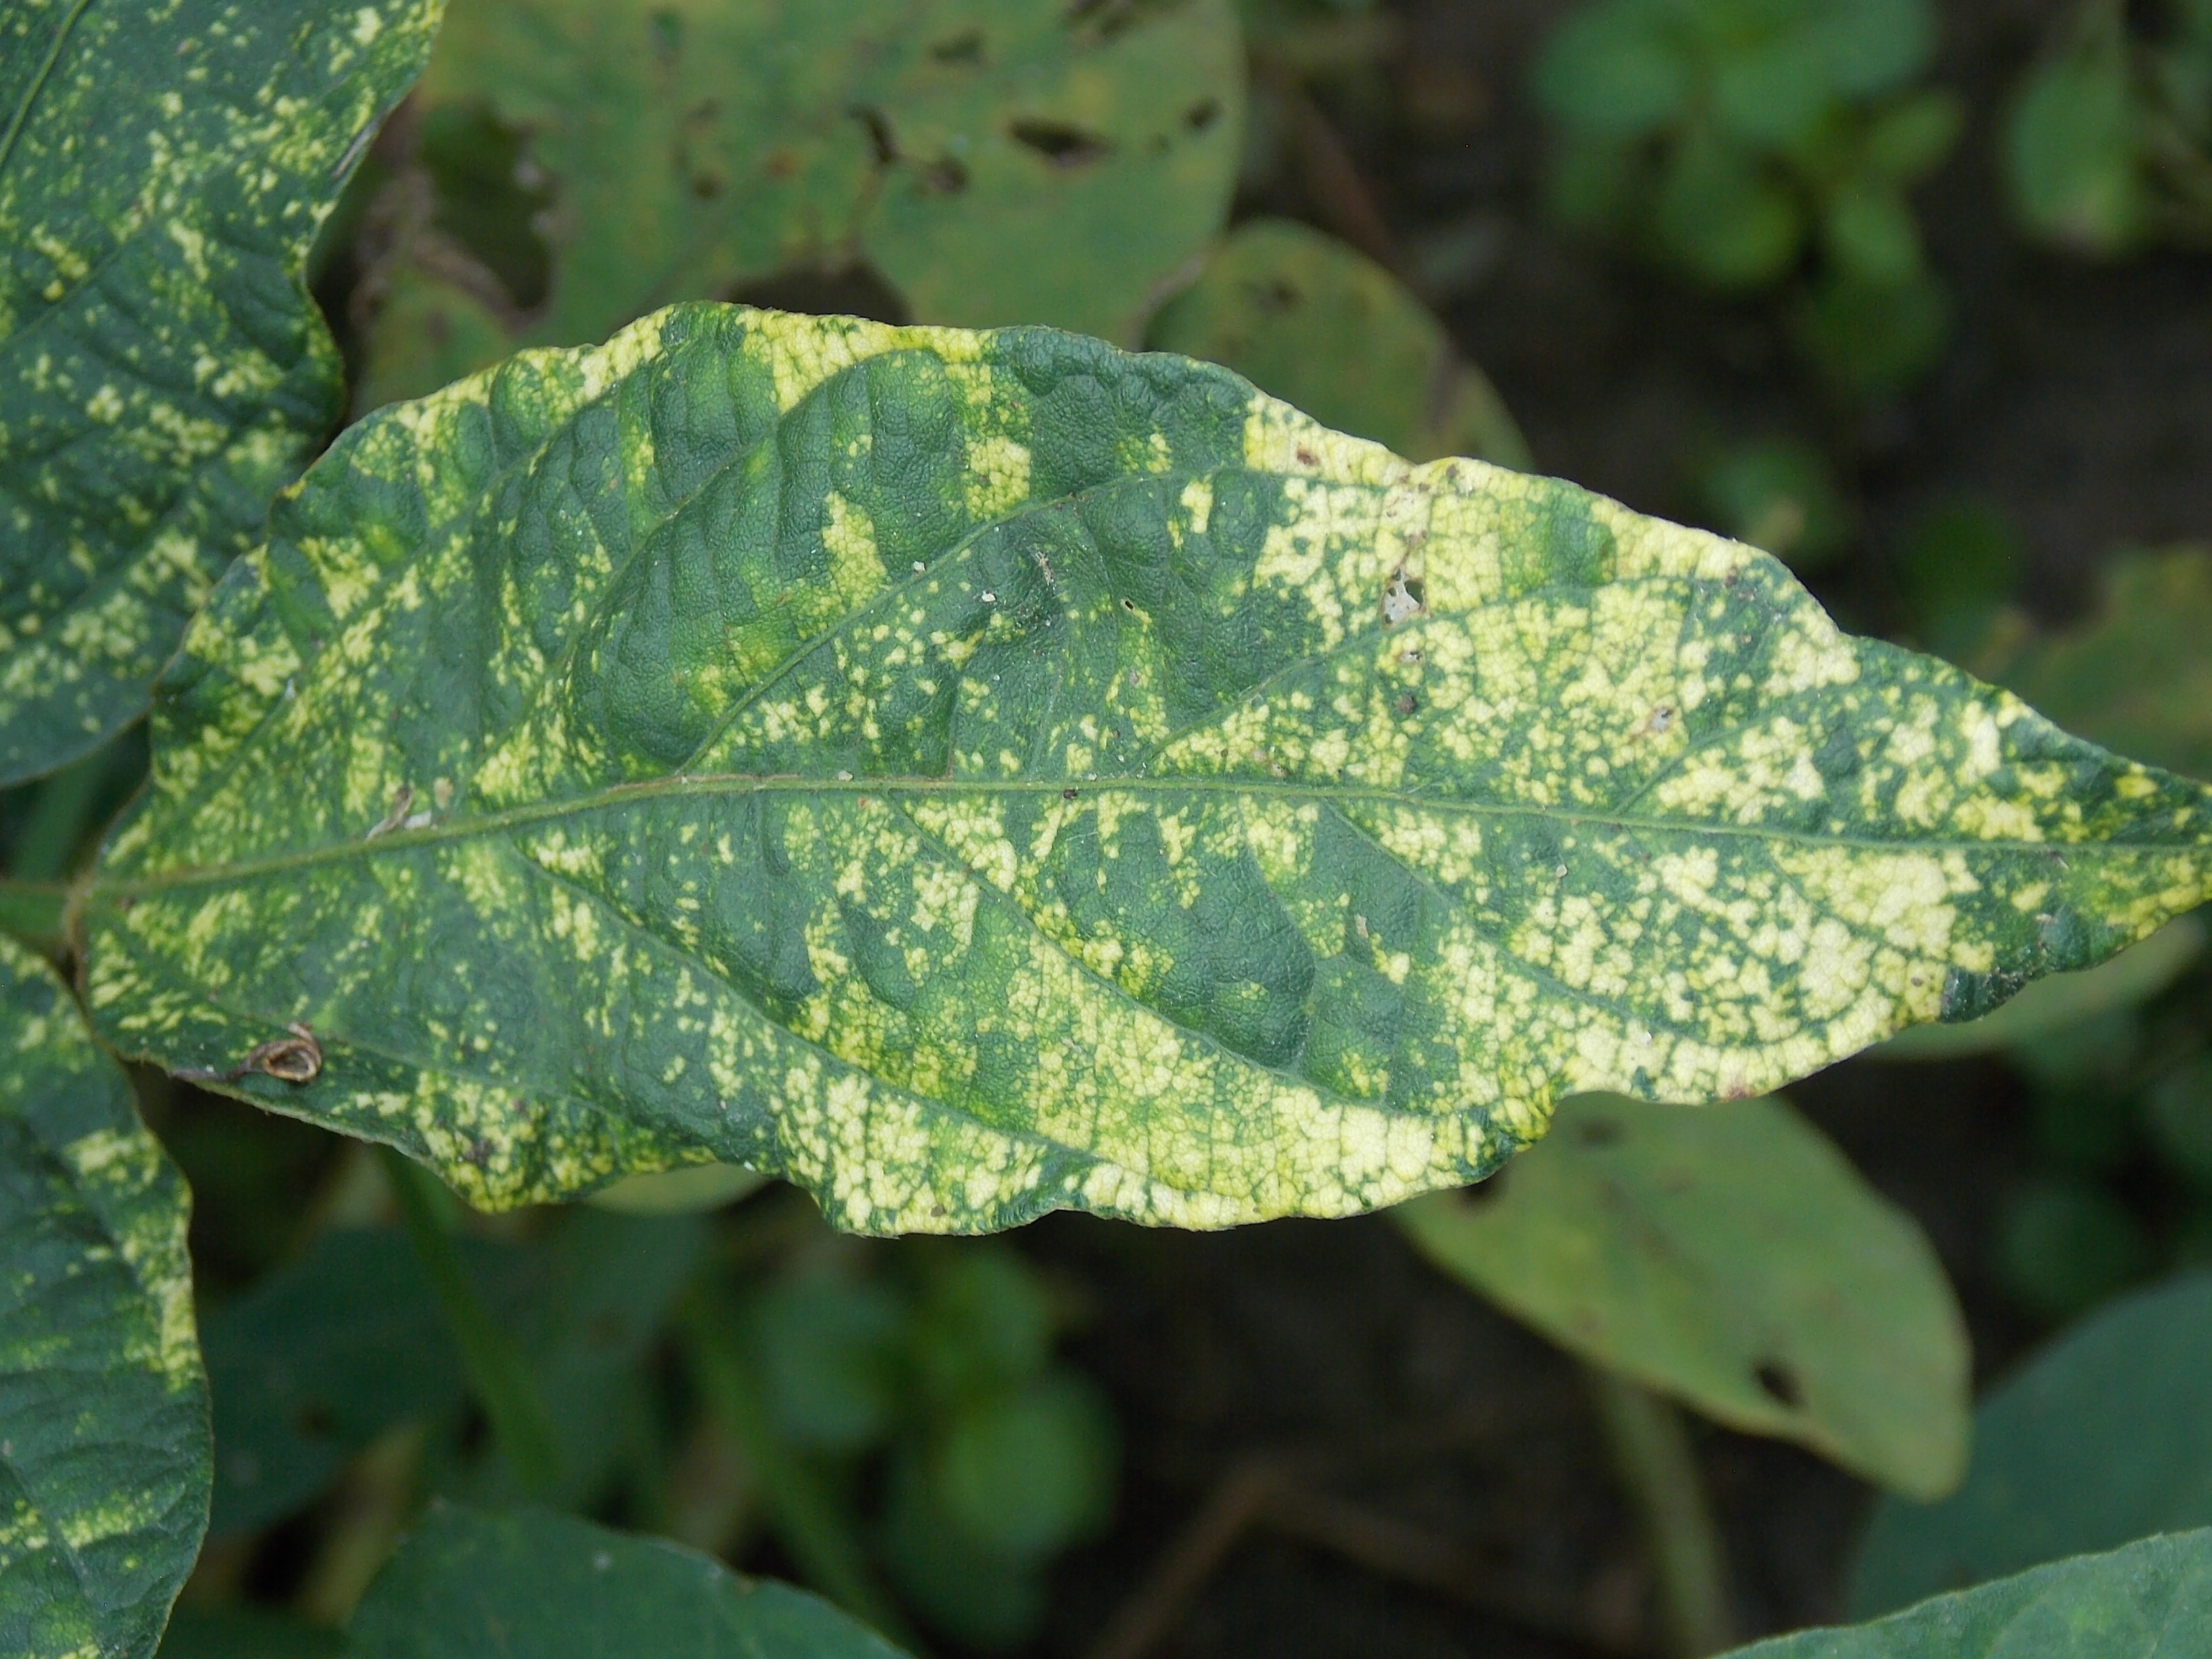
Label: Disease